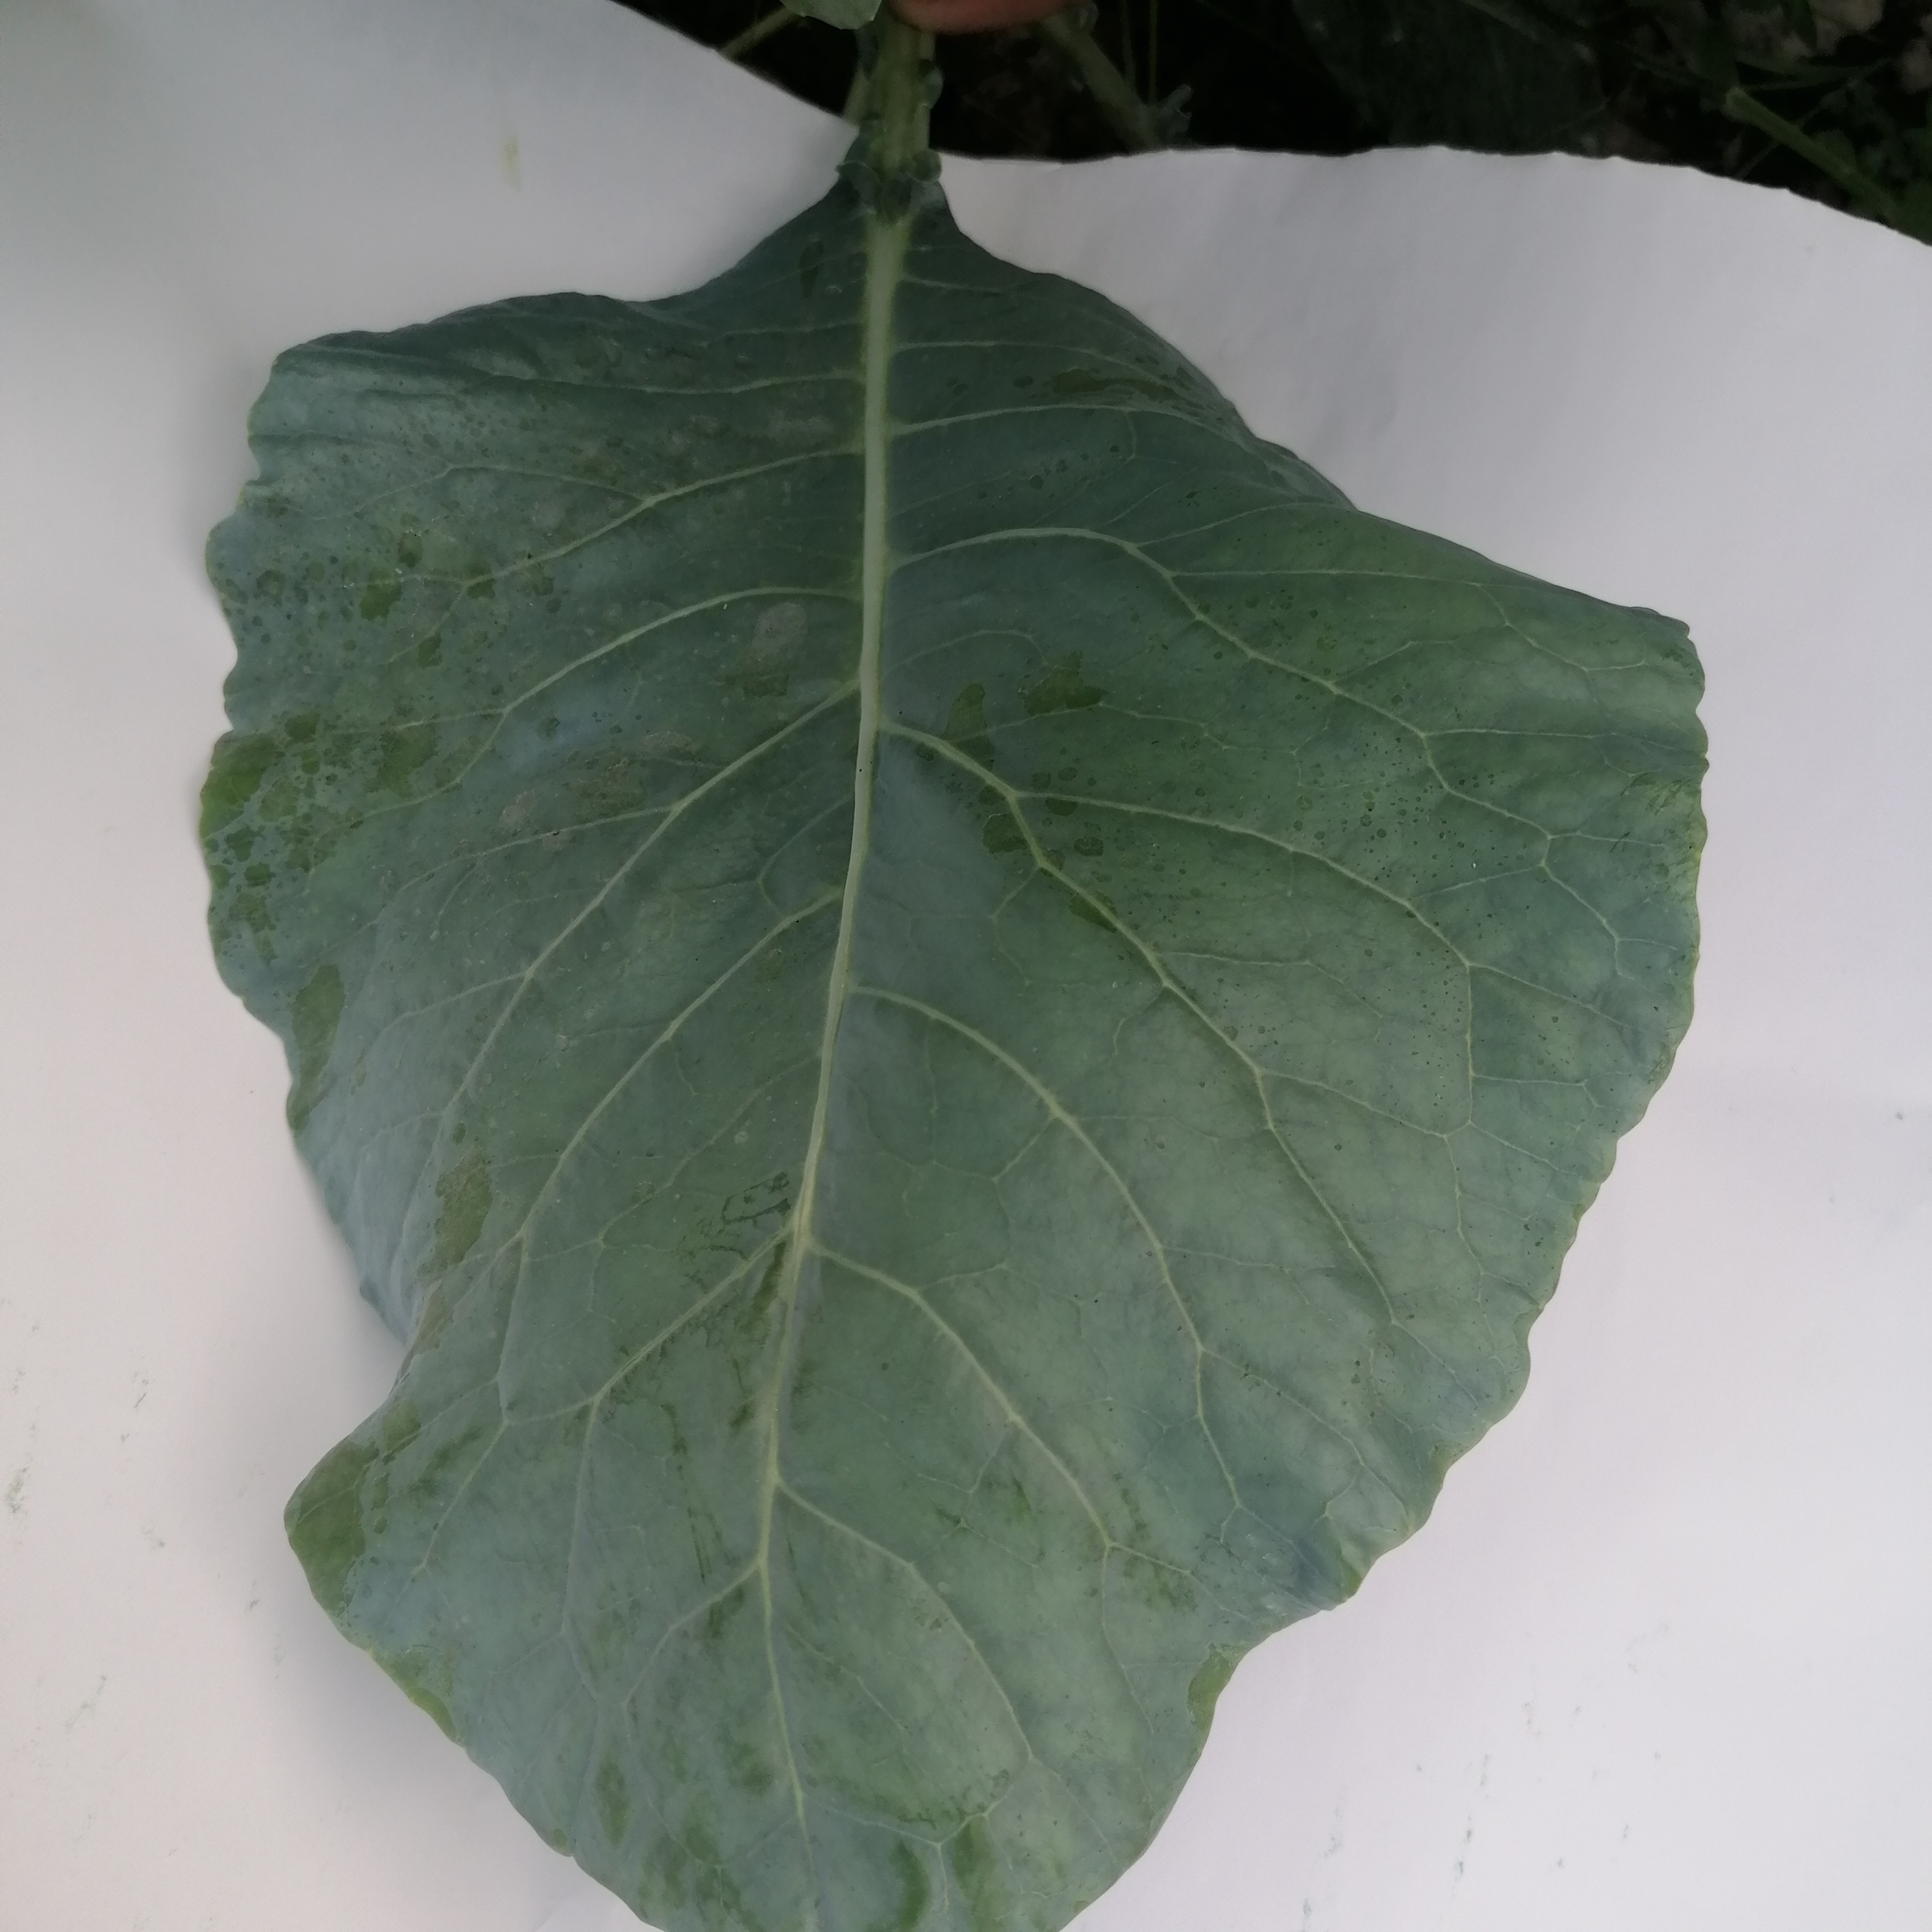
Label: Healthy